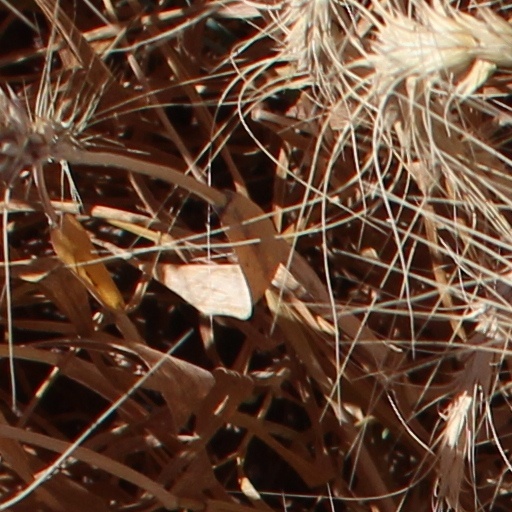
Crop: wheat